Düsseldorf-Eller station

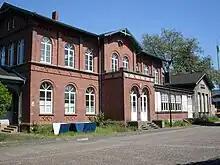
Kulturbahnhof Eller

The station building was built of brick in 1872. In 1909, a waiting room was added. By 1975, the station building was no longer used for railway purposes, but instead it was used for artists' studios. In 1982, it had its first public exhibition, which was followed by over 100 other shows, which were attended by more than 400 artists. In 1986, "Freundeskreis Kulturbahnhof Eller e.V." (Friends of the Culture Station of Eller) was founded.